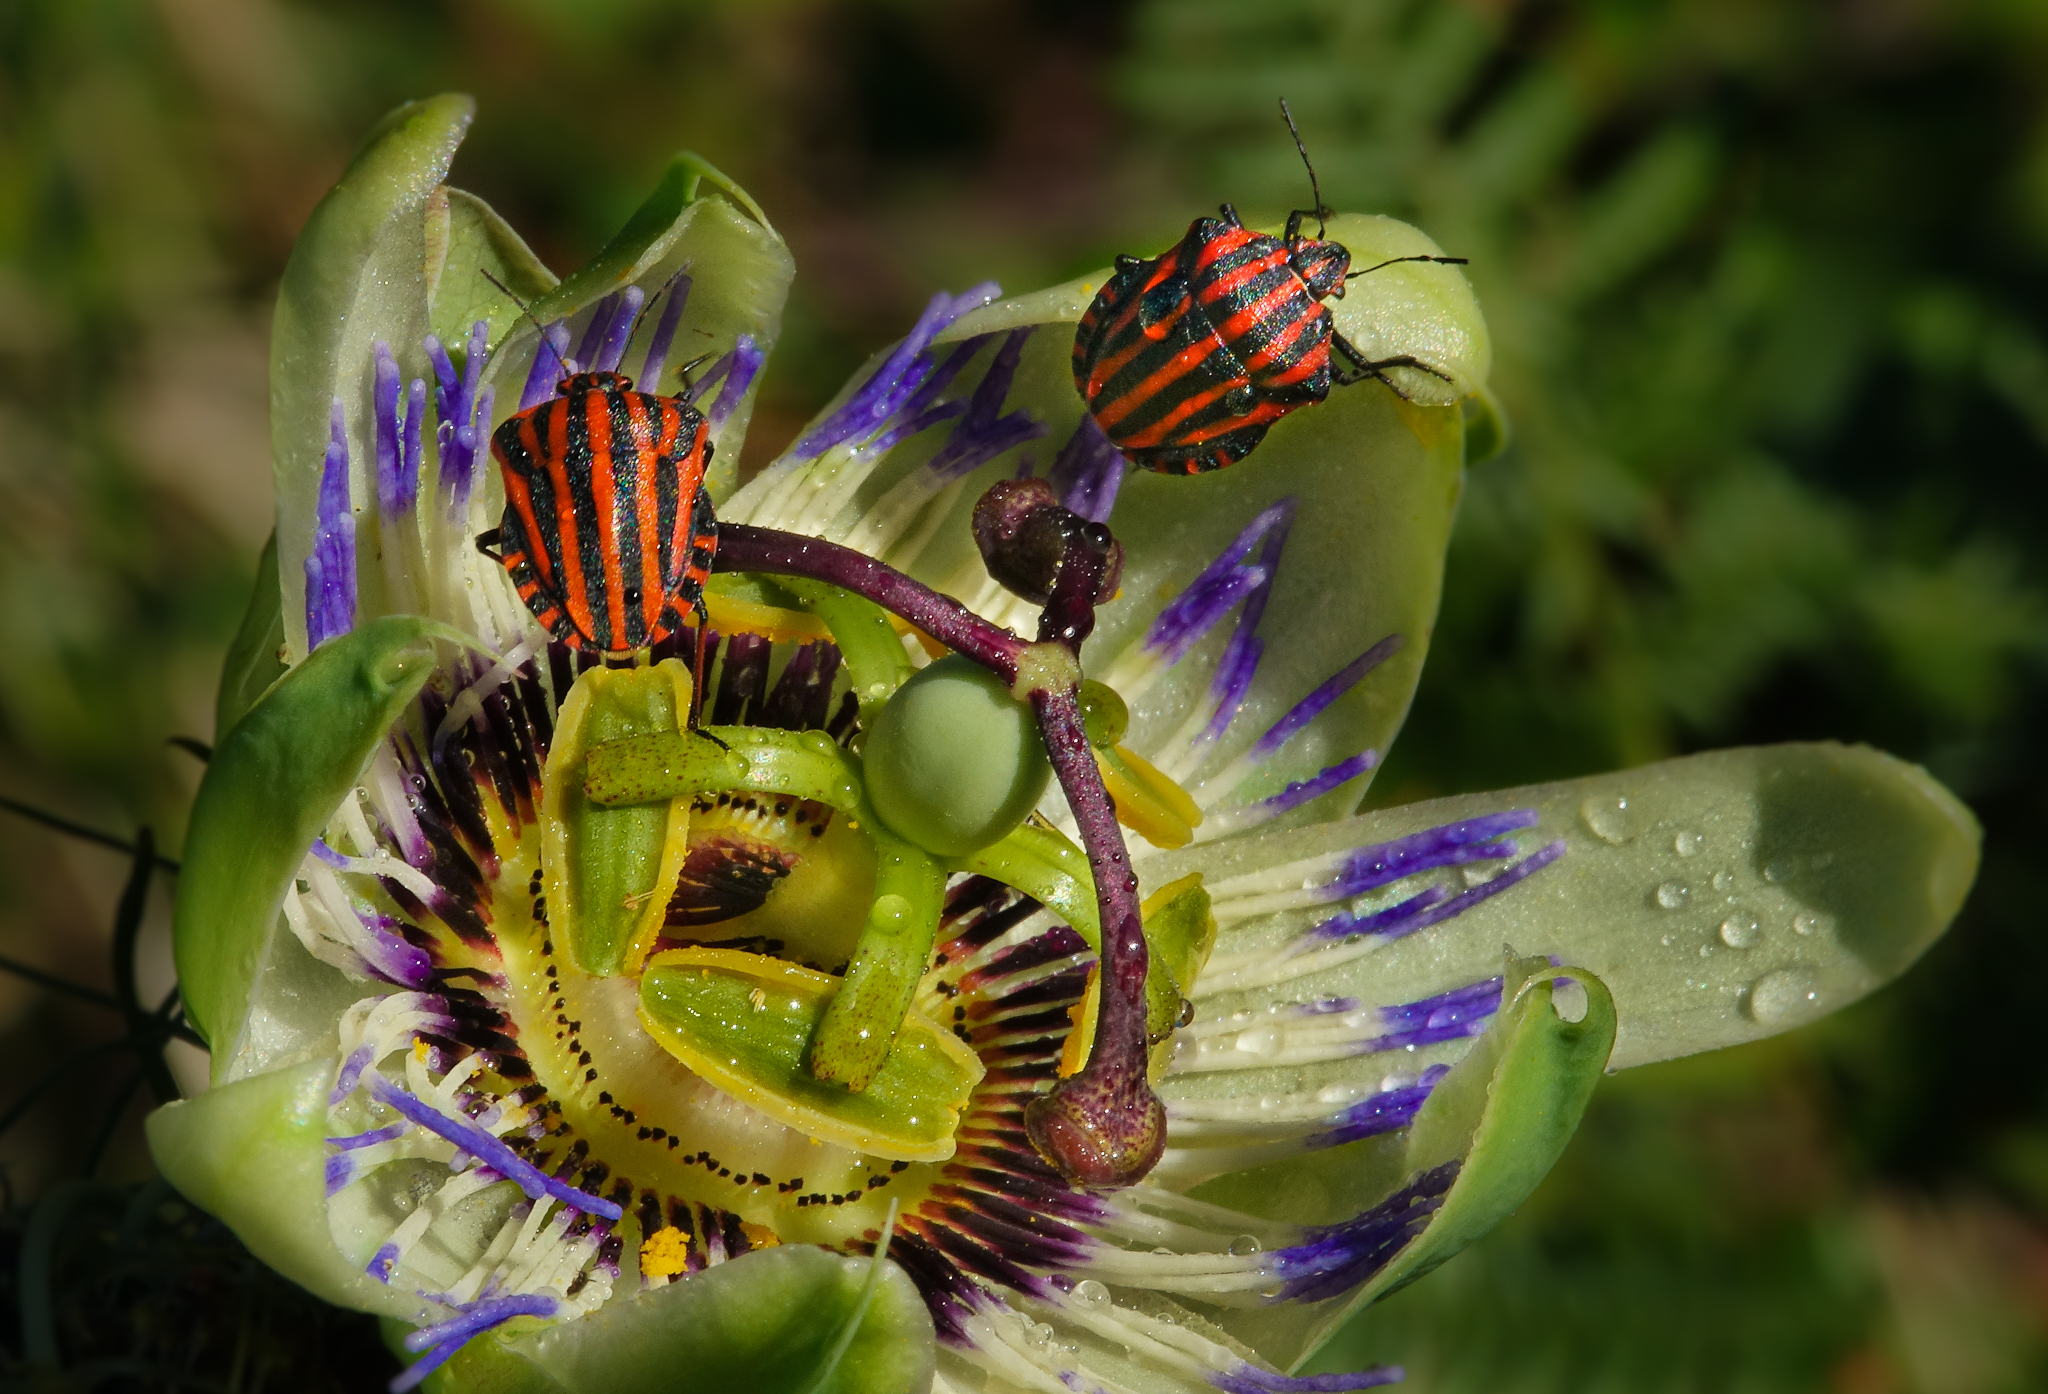
nature, plant, photography, flower, green, insect, macro, bug, botany, butterfly, flora, fauna, invertebrate, wildflower, close up, animals, naturaleza, chinche, pasionaria, flordelapasion, nectar, ggl1, gaby1, xovesphoto, sonydscrx10iii, sonyrx10iii, rx10iii, rx10m3, animales, hoyapro1macro, hoyamacro, macro photography, moths and butterflies